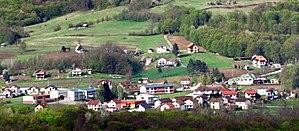
Čečava est un village de Bosnie-Herzégovine. Il est situé dans la municipalité de Teslić et dans la République serbe de Bosnie. Selon les premiers résultats du recensement bosnien de 2013, il compte 1 774 habitants.